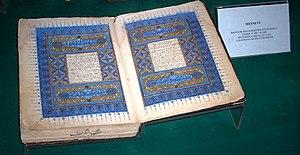
Le Masnavi-I Ma'navi, transcrit aussi Masnawī, Maṯnawi ou Mesnevi, est un ouvrage du XIIIᵉ siècle écrit en persan par le poète soufi Jalâl ud Dîn Rûmî. C'est une des œuvres les plus connues et les plus influentes du soufisme et de la littérature persane, ce qui a valu à son auteur le surnomde Mawlānā, « notre maître ». Le titre complet de l'ouvrage, Masnavi-I Ma'navi, peut se traduire par « Couplets rimés d'une profonde signification spirituelle ». Par ailleurs, le mot masnavi, qui peut désigner tout poème composé de distiques en vers à rime plate, a fini par désigner un genre poétique lyrique bien particulier, appelé poésie masnavi.